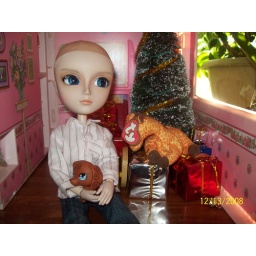
Seth checking out the tree in shinku house